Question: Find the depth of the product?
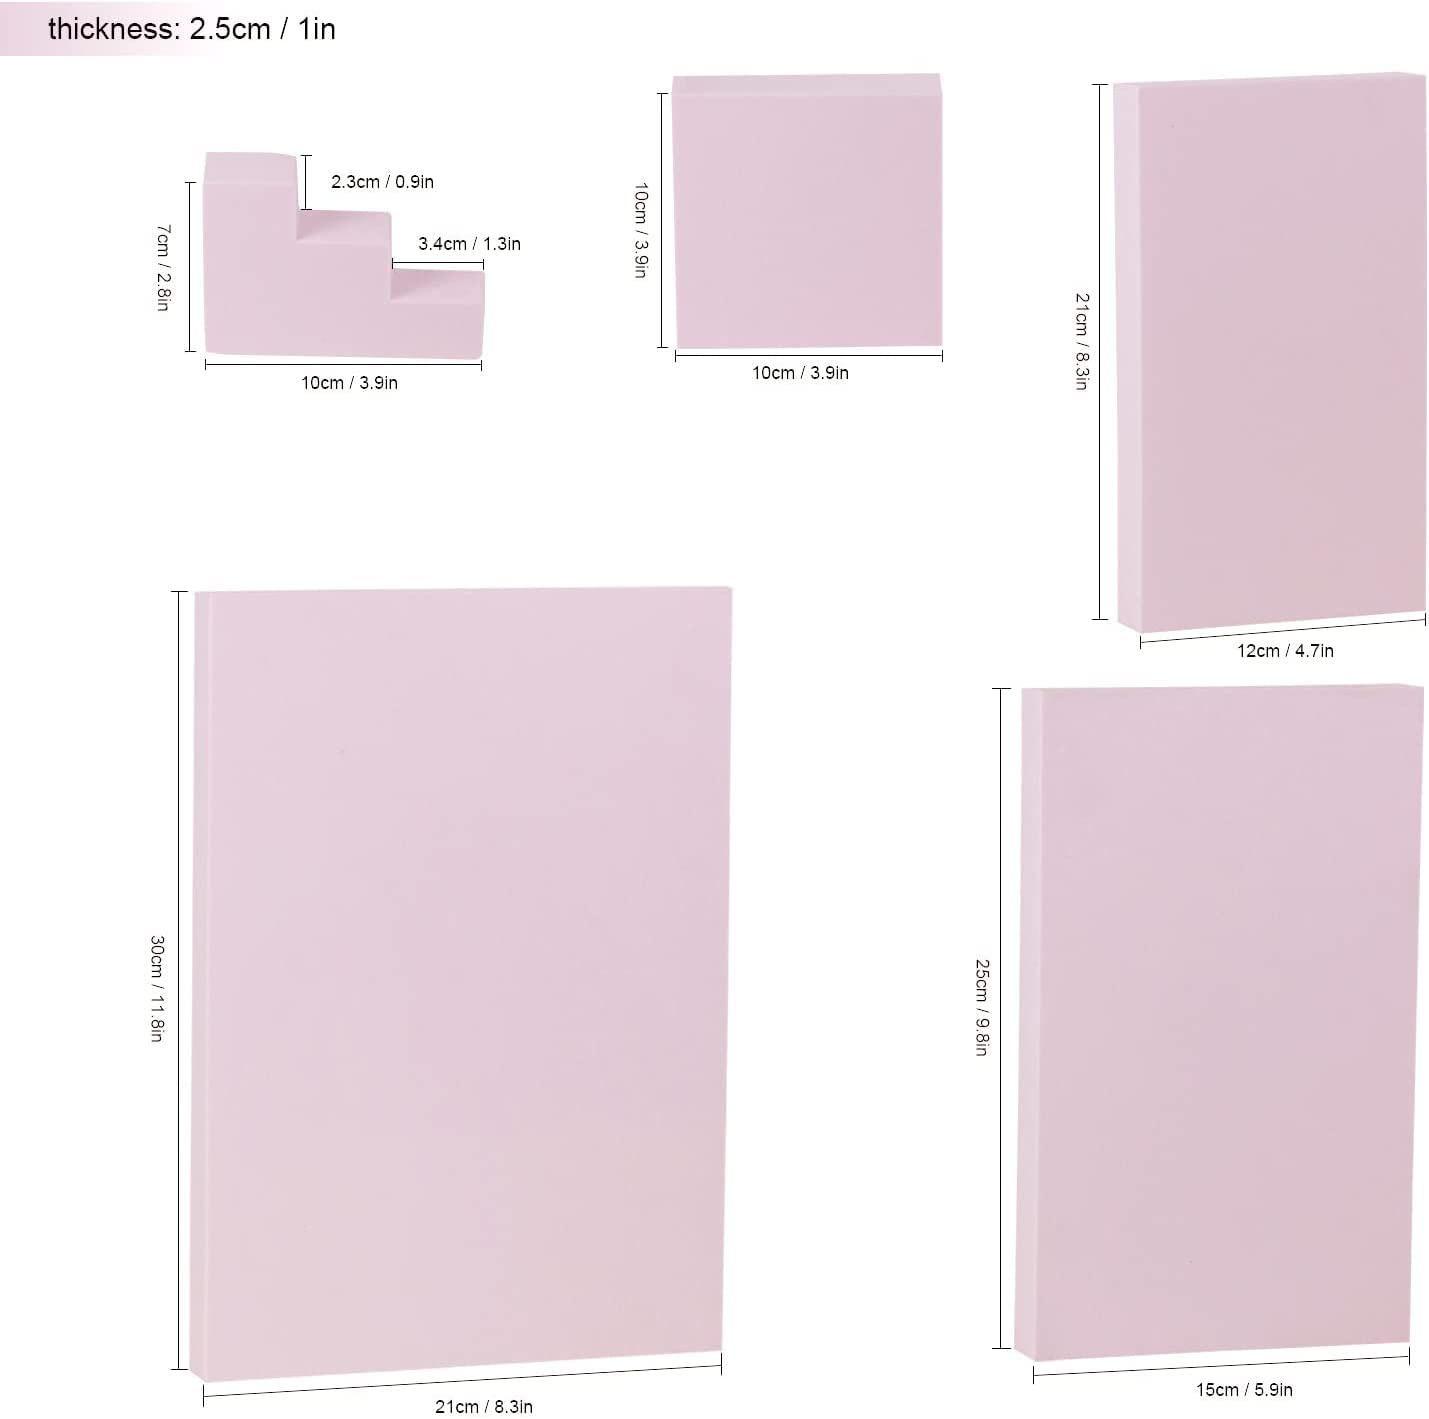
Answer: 30.0 centimetre